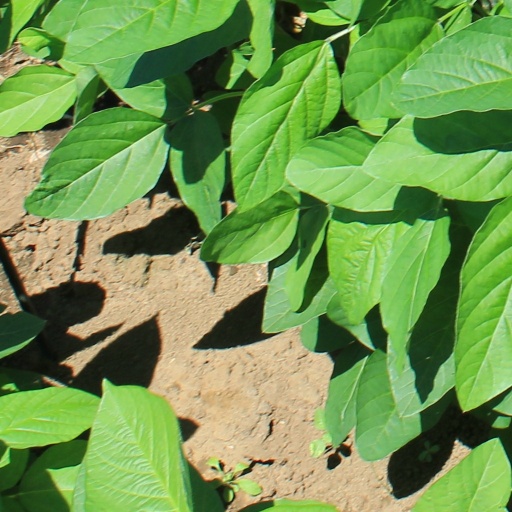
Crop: soybean